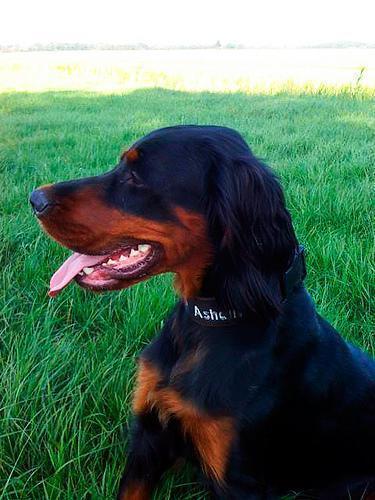
Gordon_setter